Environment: lab
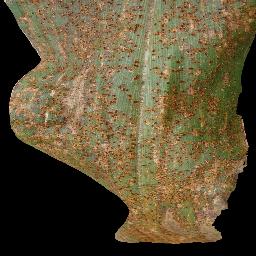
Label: common_rust